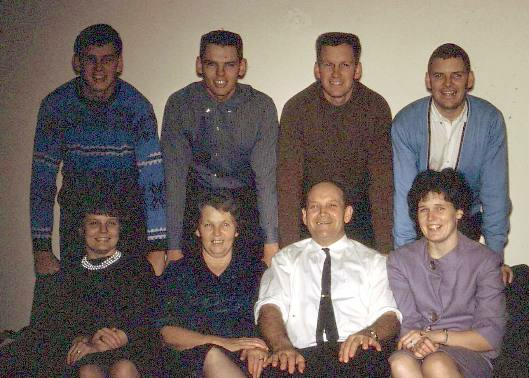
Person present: Yes